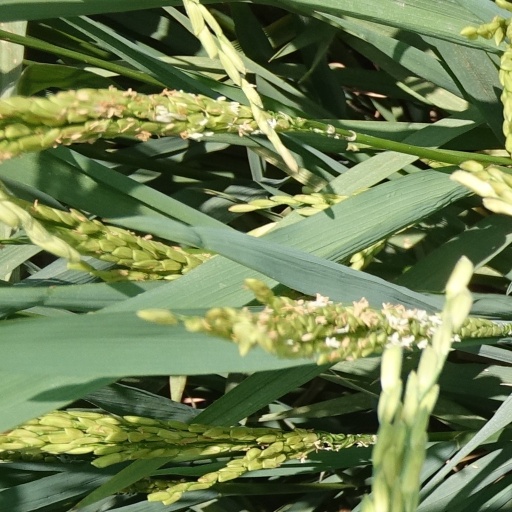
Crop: rice